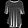
Label: T - shirt / top